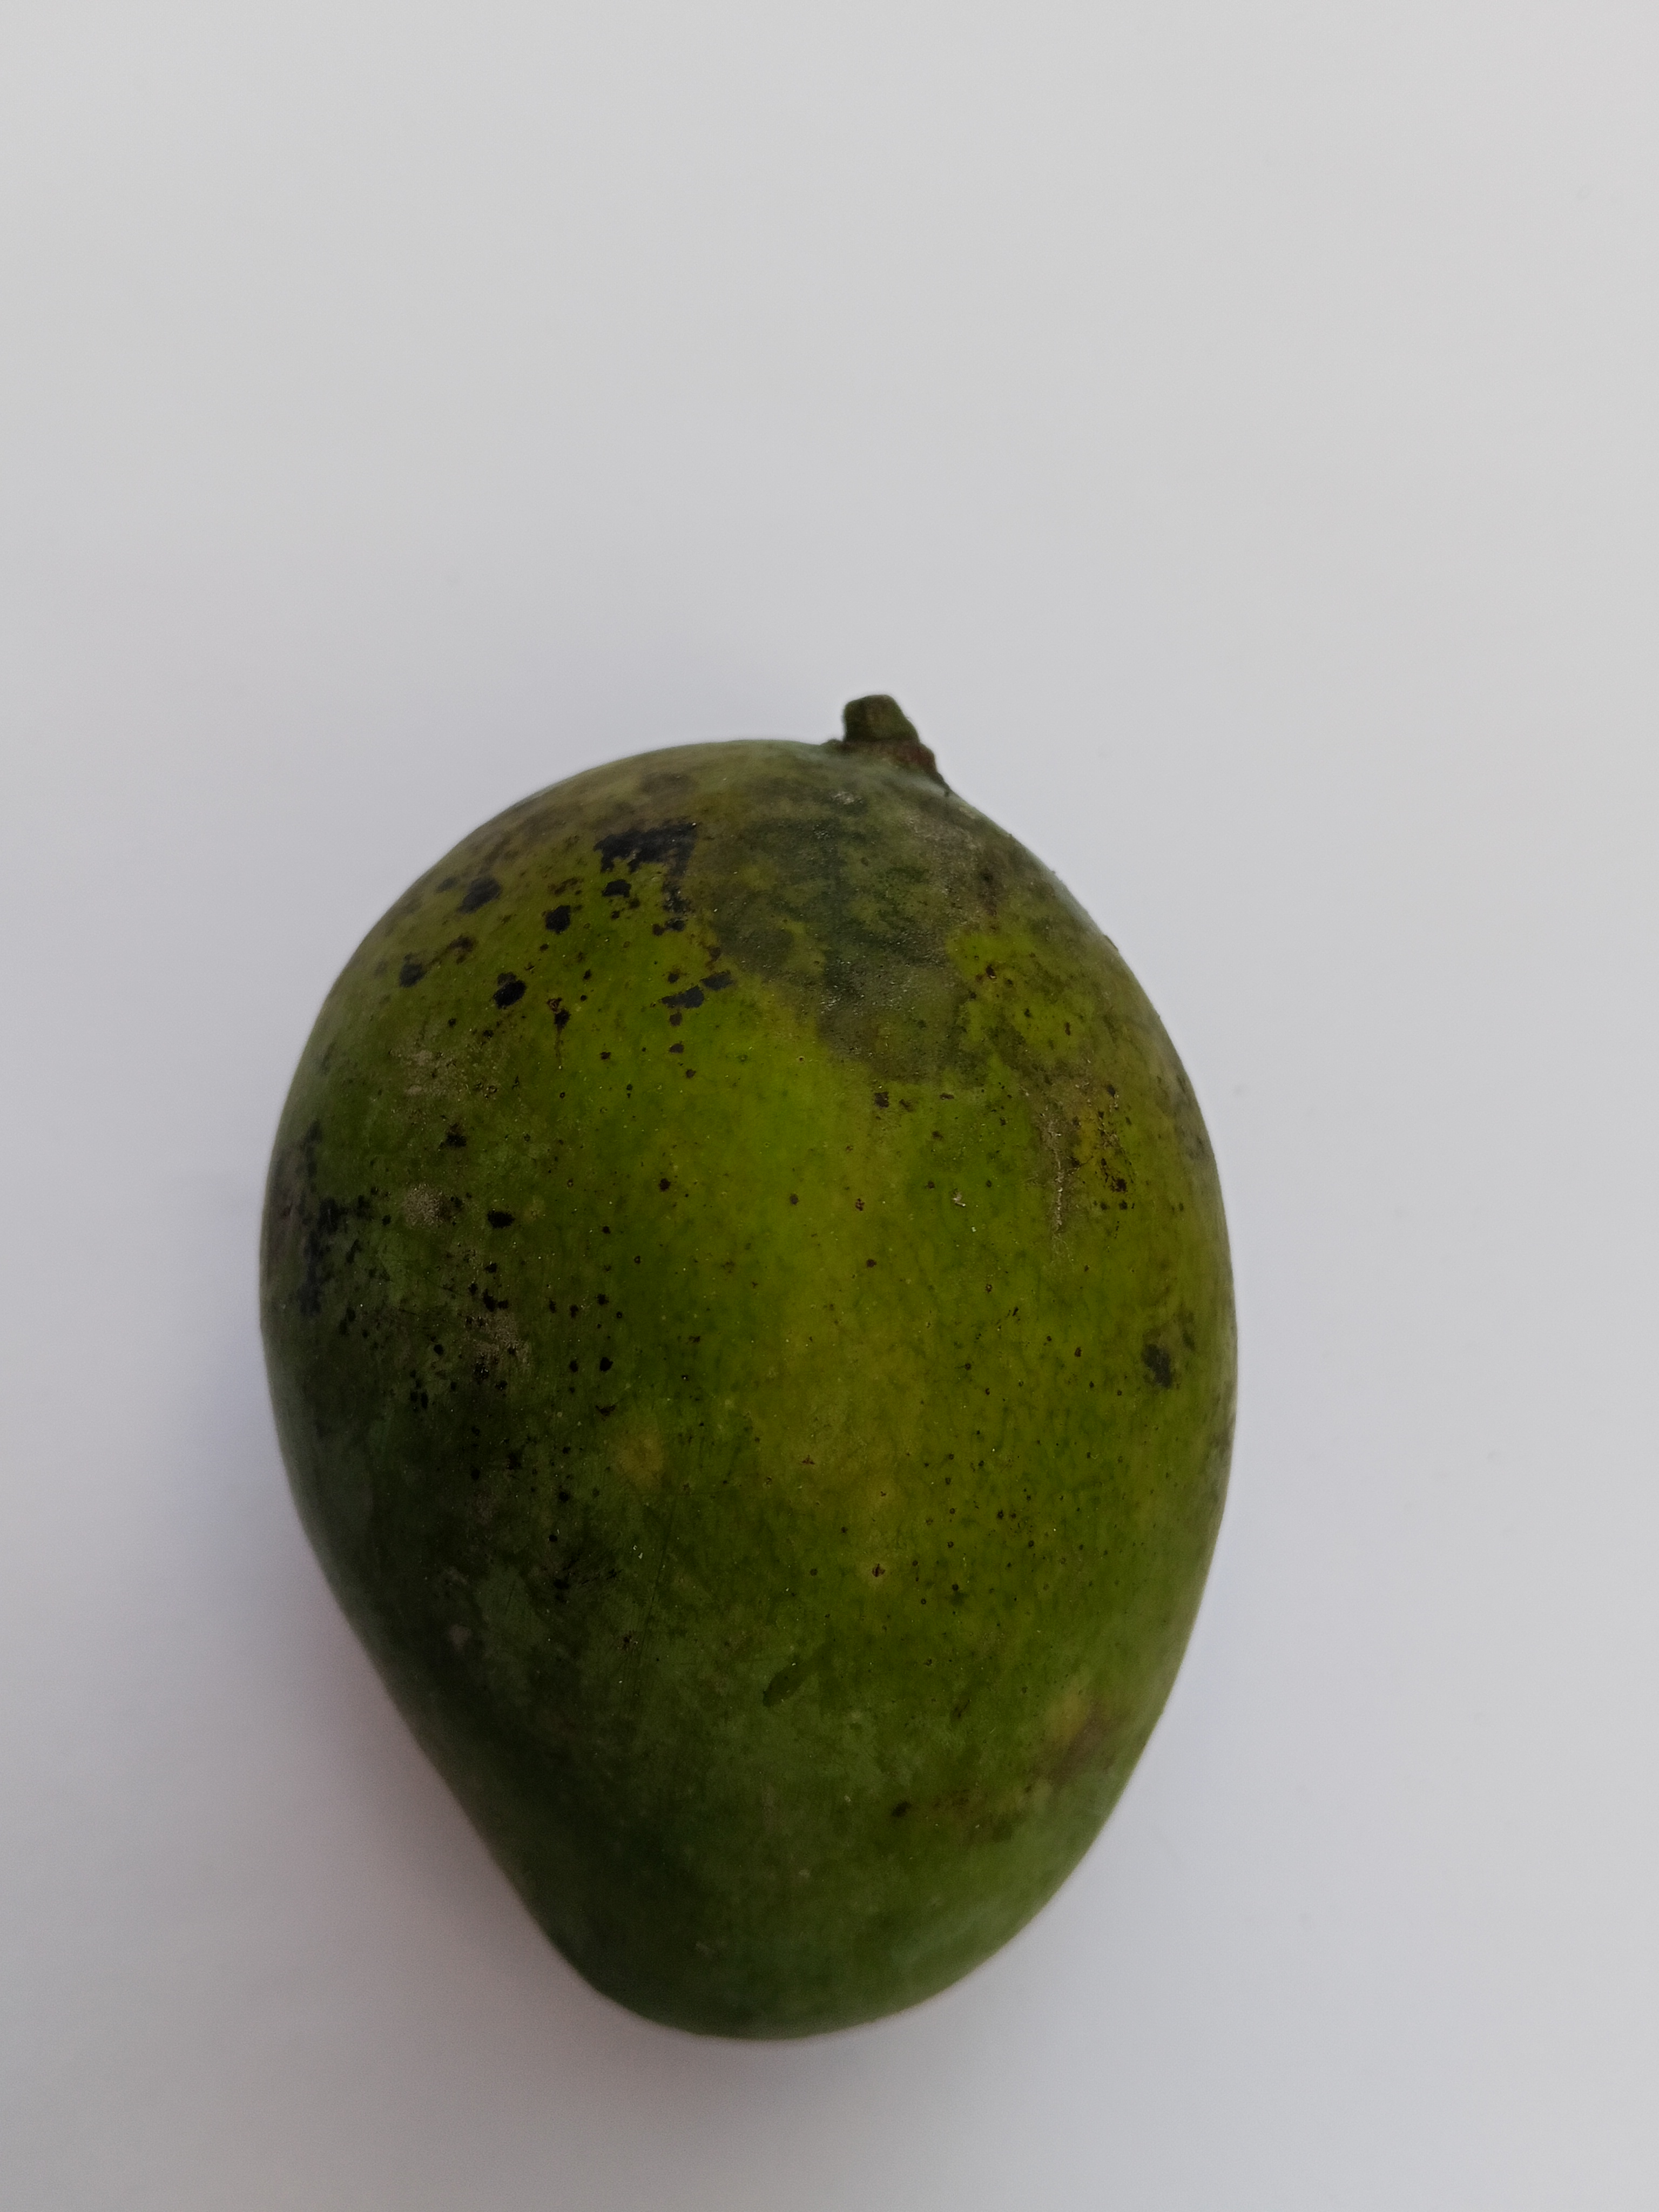
Mango variety: Amrapali